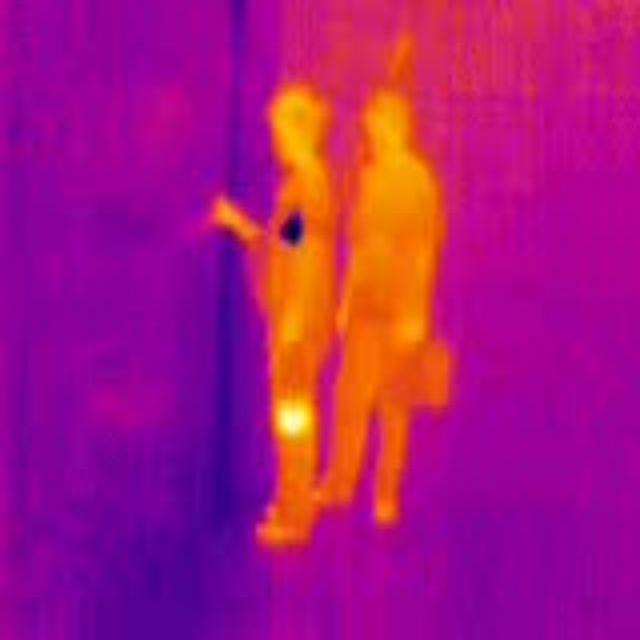
Detected objects:
label: person
label: person